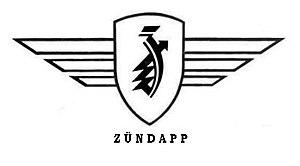
Zündapp est une marque de motocyclettes allemande.